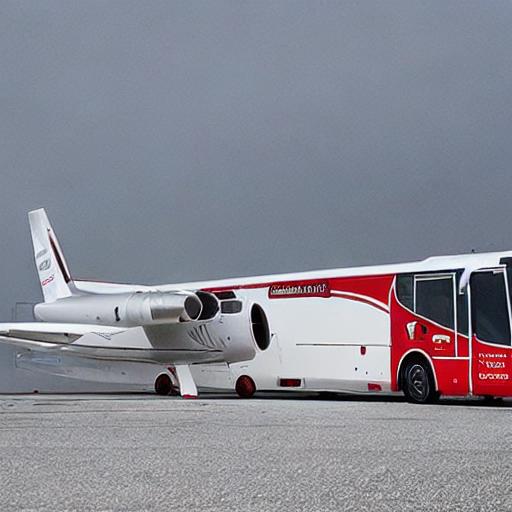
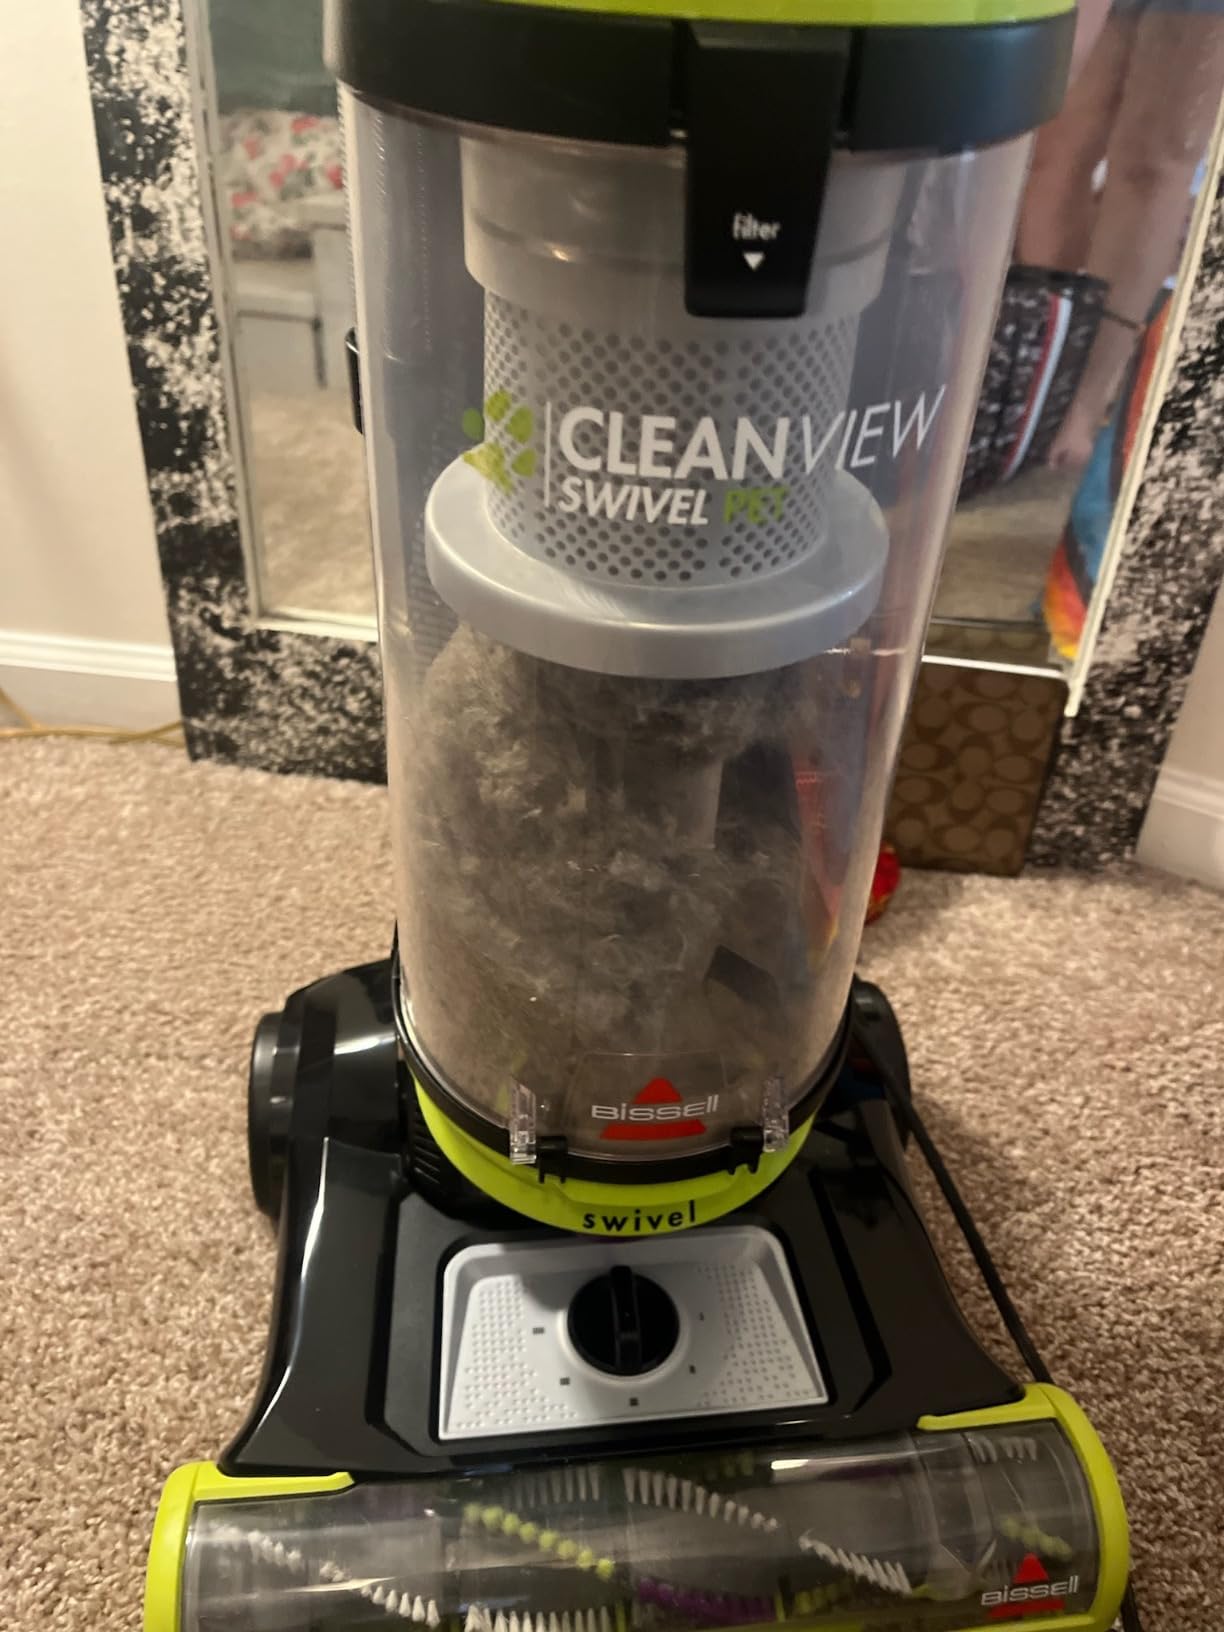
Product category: items_vacuum
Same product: no